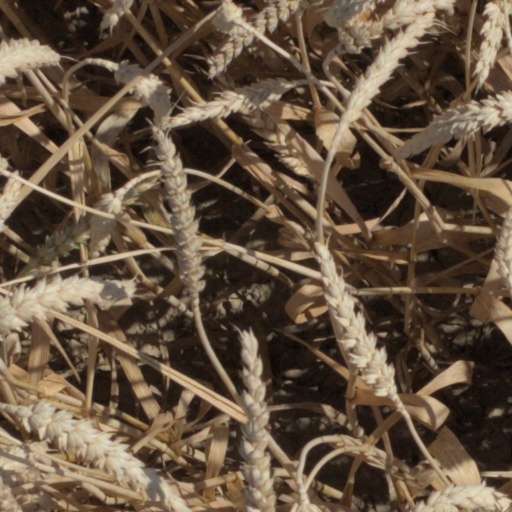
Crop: wheat